Aylin Aslım

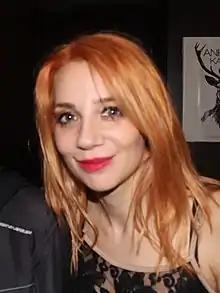
Aslım at backstage after her Ankara concert in IF.

Aylin Aslım was born in Lich, Hessen, Germany into a Turkish family but moved to Turkey when she was only one year old. She sang in several rock and electronica bands in several night clubs in Istanbul. Her first album "Gelgit", released in 2001, was more of an electronic album. However, she switched back to rock in her later releases, one of which is her second album, "Gülyabani", which was released in 2005.